68 High Street

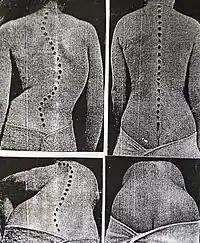
Collage of the Abbott's method results of the bloodless scoliosis treatment

In 2011, the Maine State Housing Authority approved the building and the adjacent empty lot at 68 High Street for 38 low-income housing units. The building was renovated to fulfill the Americans with Disabilities Act requirements, including the addition of elevators. The first floor of 66 High Street included parking units. The plan to redevelop the property became controversial after state treasurer Bruce Poliquin criticized the housing authority for their per-unit cost.